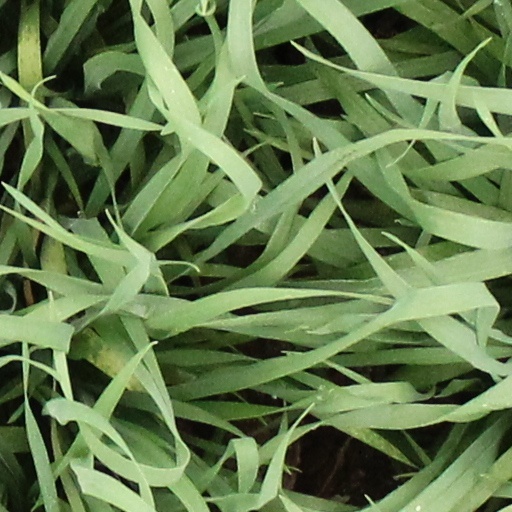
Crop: wheat